Orion Airways

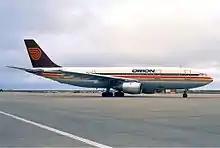
An Orion Airways Airbus A300 at Faro Airport in 1987.

The Orion Airways livery was a traditional white body with a grey underbelly separated by a triple cheatline in an unusual combination of gold, orange and chocolate-brown. The distinctive chocolate-brown tail bore a large stylized orange 'O' (see image).